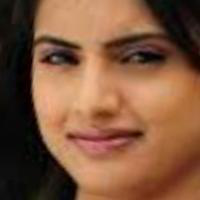
Age group: age 21-30